Anja Mihr

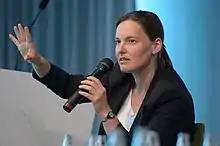
Anja Mihr, 2015

Anja Mihr (born 1969) is a German political scientist and human rights researcher. She works in the areas of Transitology, Transitional Justice, Cyber Justice, Climate Justice, Governance and Human Rights Regimes. She has taught in universities in Germany, the United States, Italy, China and the Netherlands and at the OSCE Academy in Bishkek, Kyrgyzstan. Her main work focuses on human rights, governance, and transitional justice, looking at the interlinkage between institutions, and organizations and the way human rights realization can be leveraged.